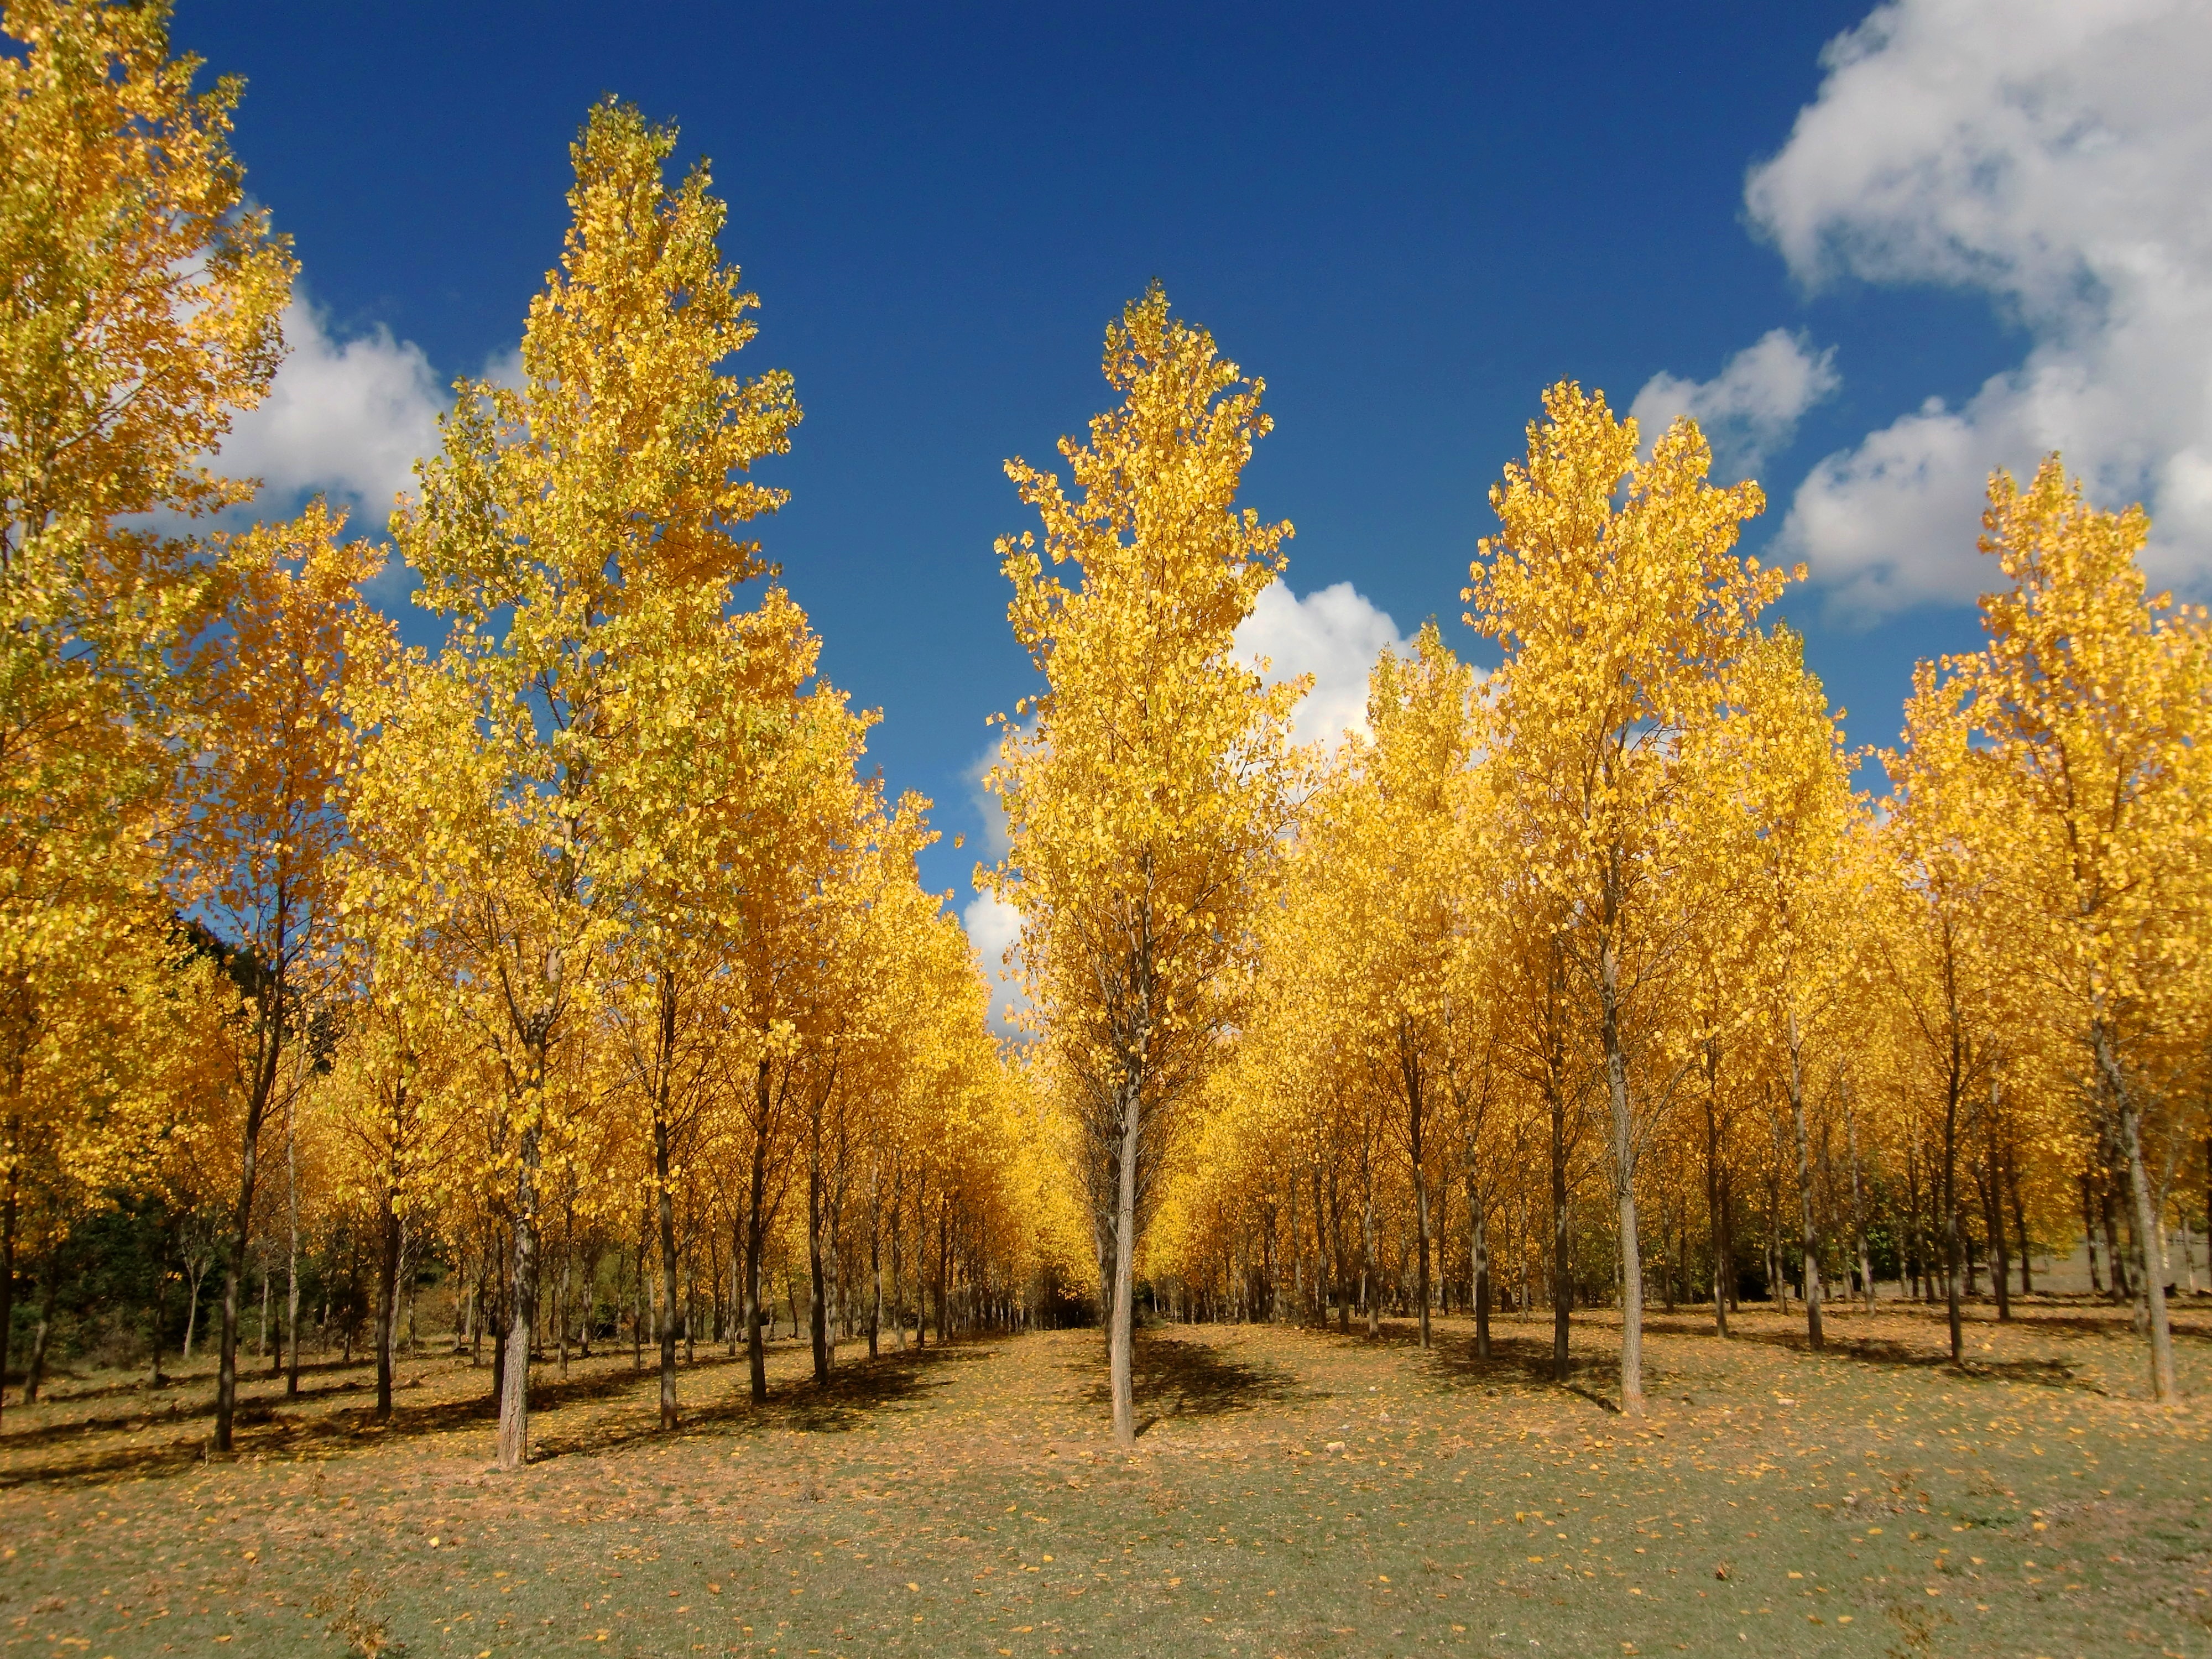
tree, forest, branch, plant, meadow, sunlight, leaf, flower, birch, autumn, yellow, season, trees, leaves, deciduous, grove, woodland, ecosystem, dried leaves, flowering plant, maidenhair tree, biome, woody plant, land plant